Snugglepot and Cuddlepie

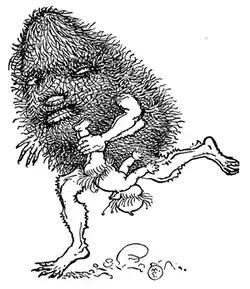
A Banksia man, from May Gibbs' "Snugglepot and Cuddlepie"

The "big bad" Banksia Men are the villains of the story and are modelled on the appearance of aged "Banksia" "cones", with follicles for eyes and other facial features.